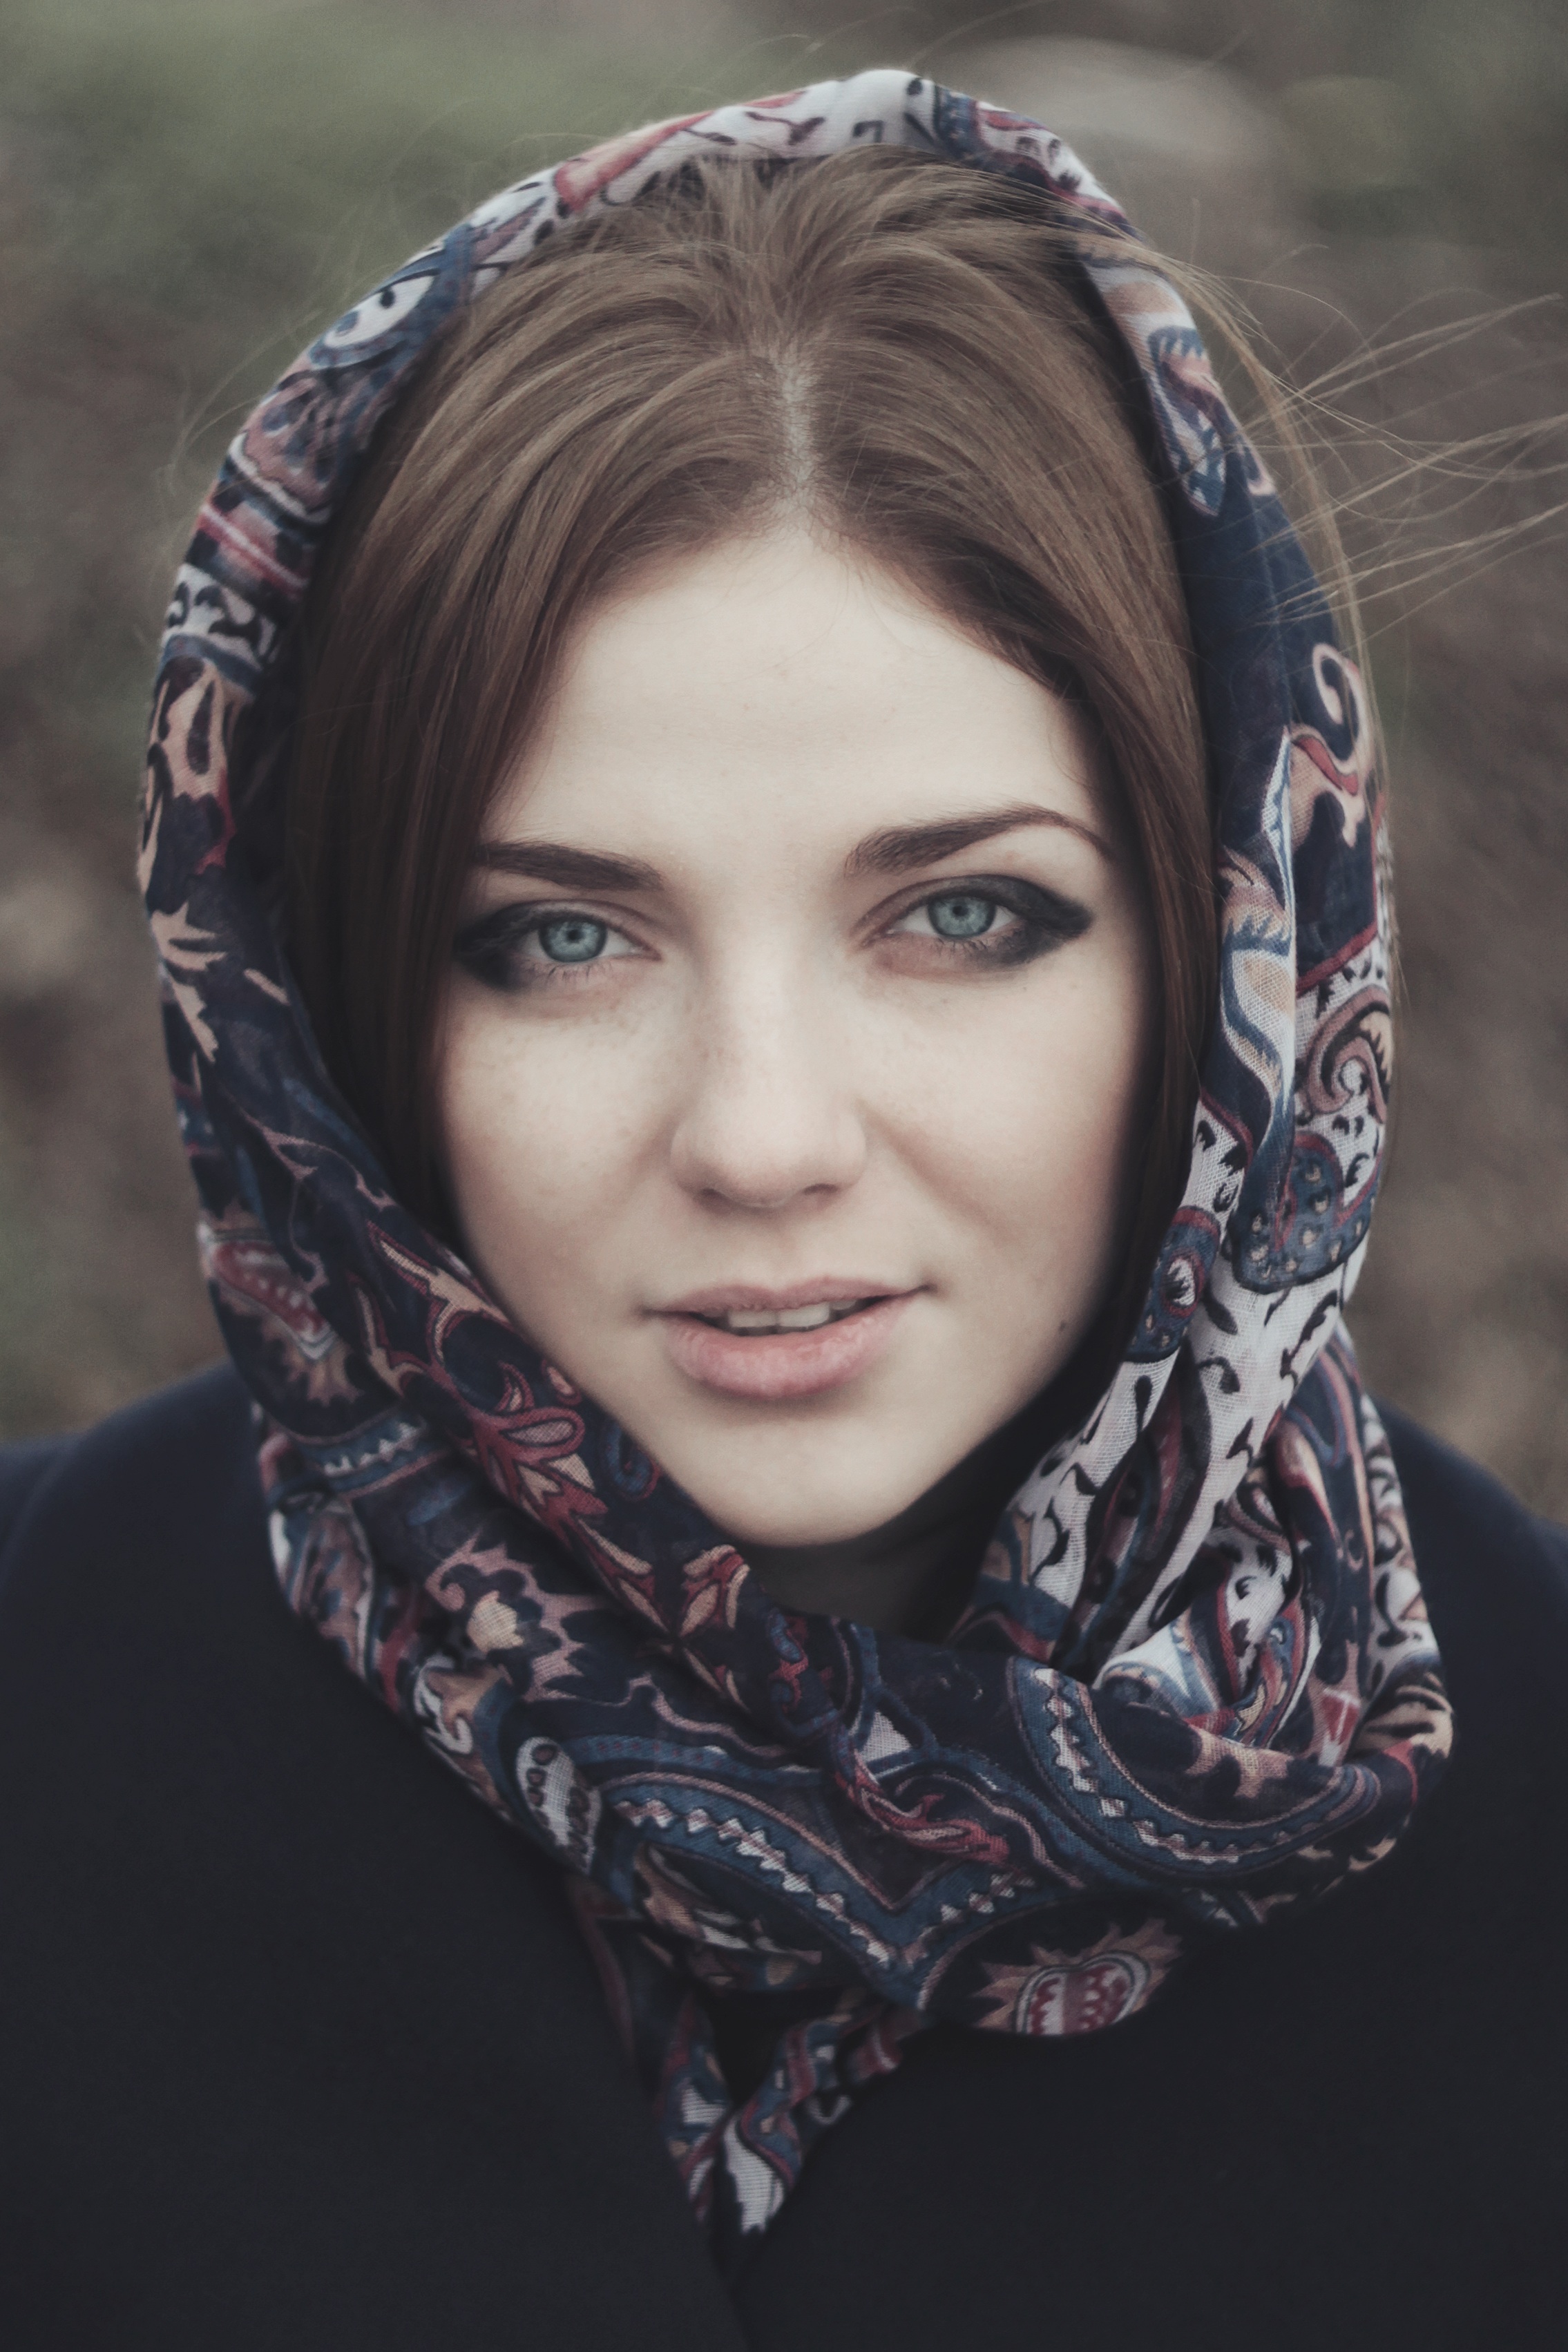
person, girl, woman, hair, photography, portrait, model, fashion, blue, clothing, lady, hairstyle, human body, face, eye, head, beauty, organ, costume, photo shoot, brown hair, portrait photography, fashion accessory